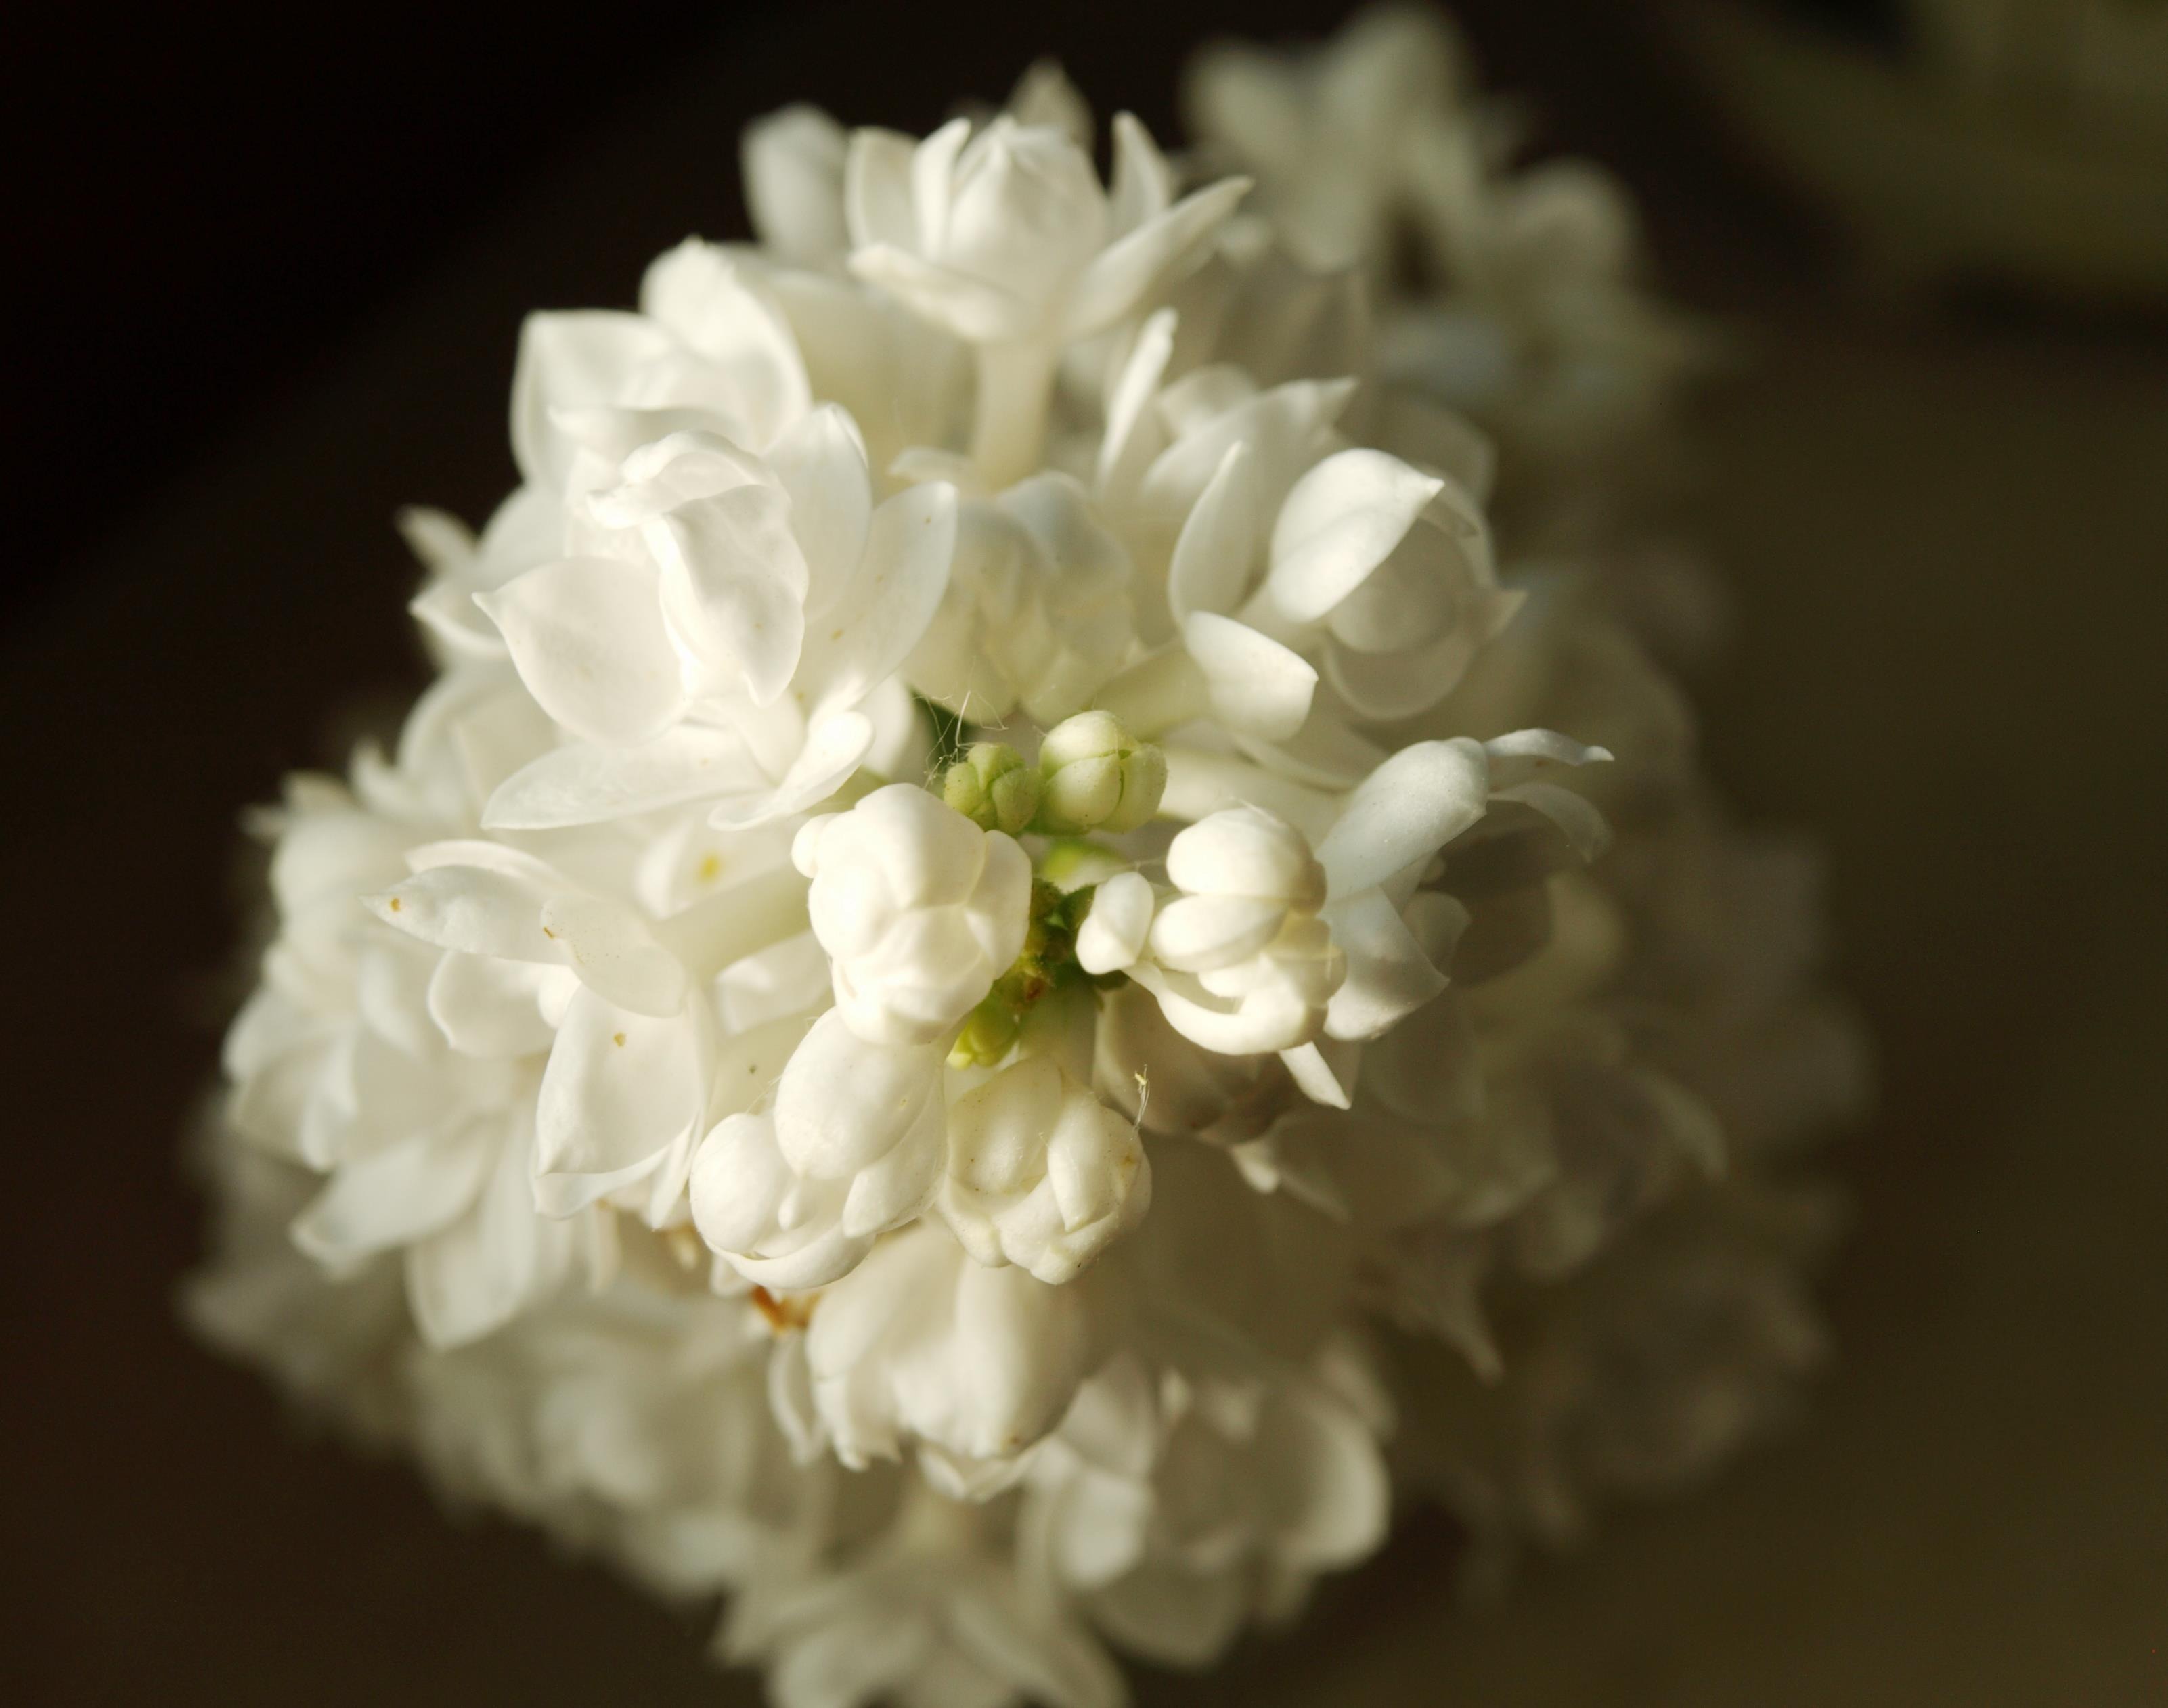
branch, blossom, plant, white, photography, flower, petal, flora, close up, lilac, bud, floristry, macro photography, jasmine, flowering plant, flower bouquet, land plant, chrysanths